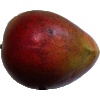
Label: Mango Red 1